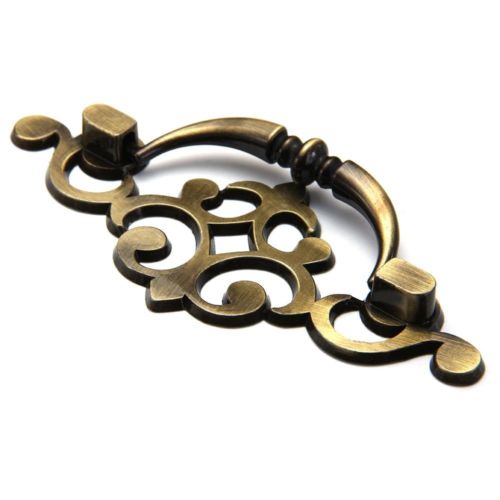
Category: cabinet